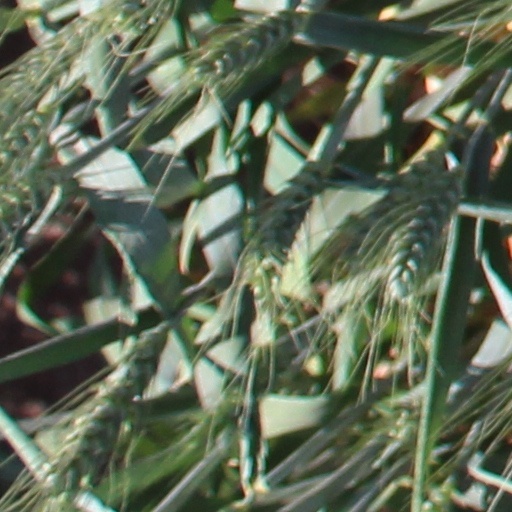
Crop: wheat